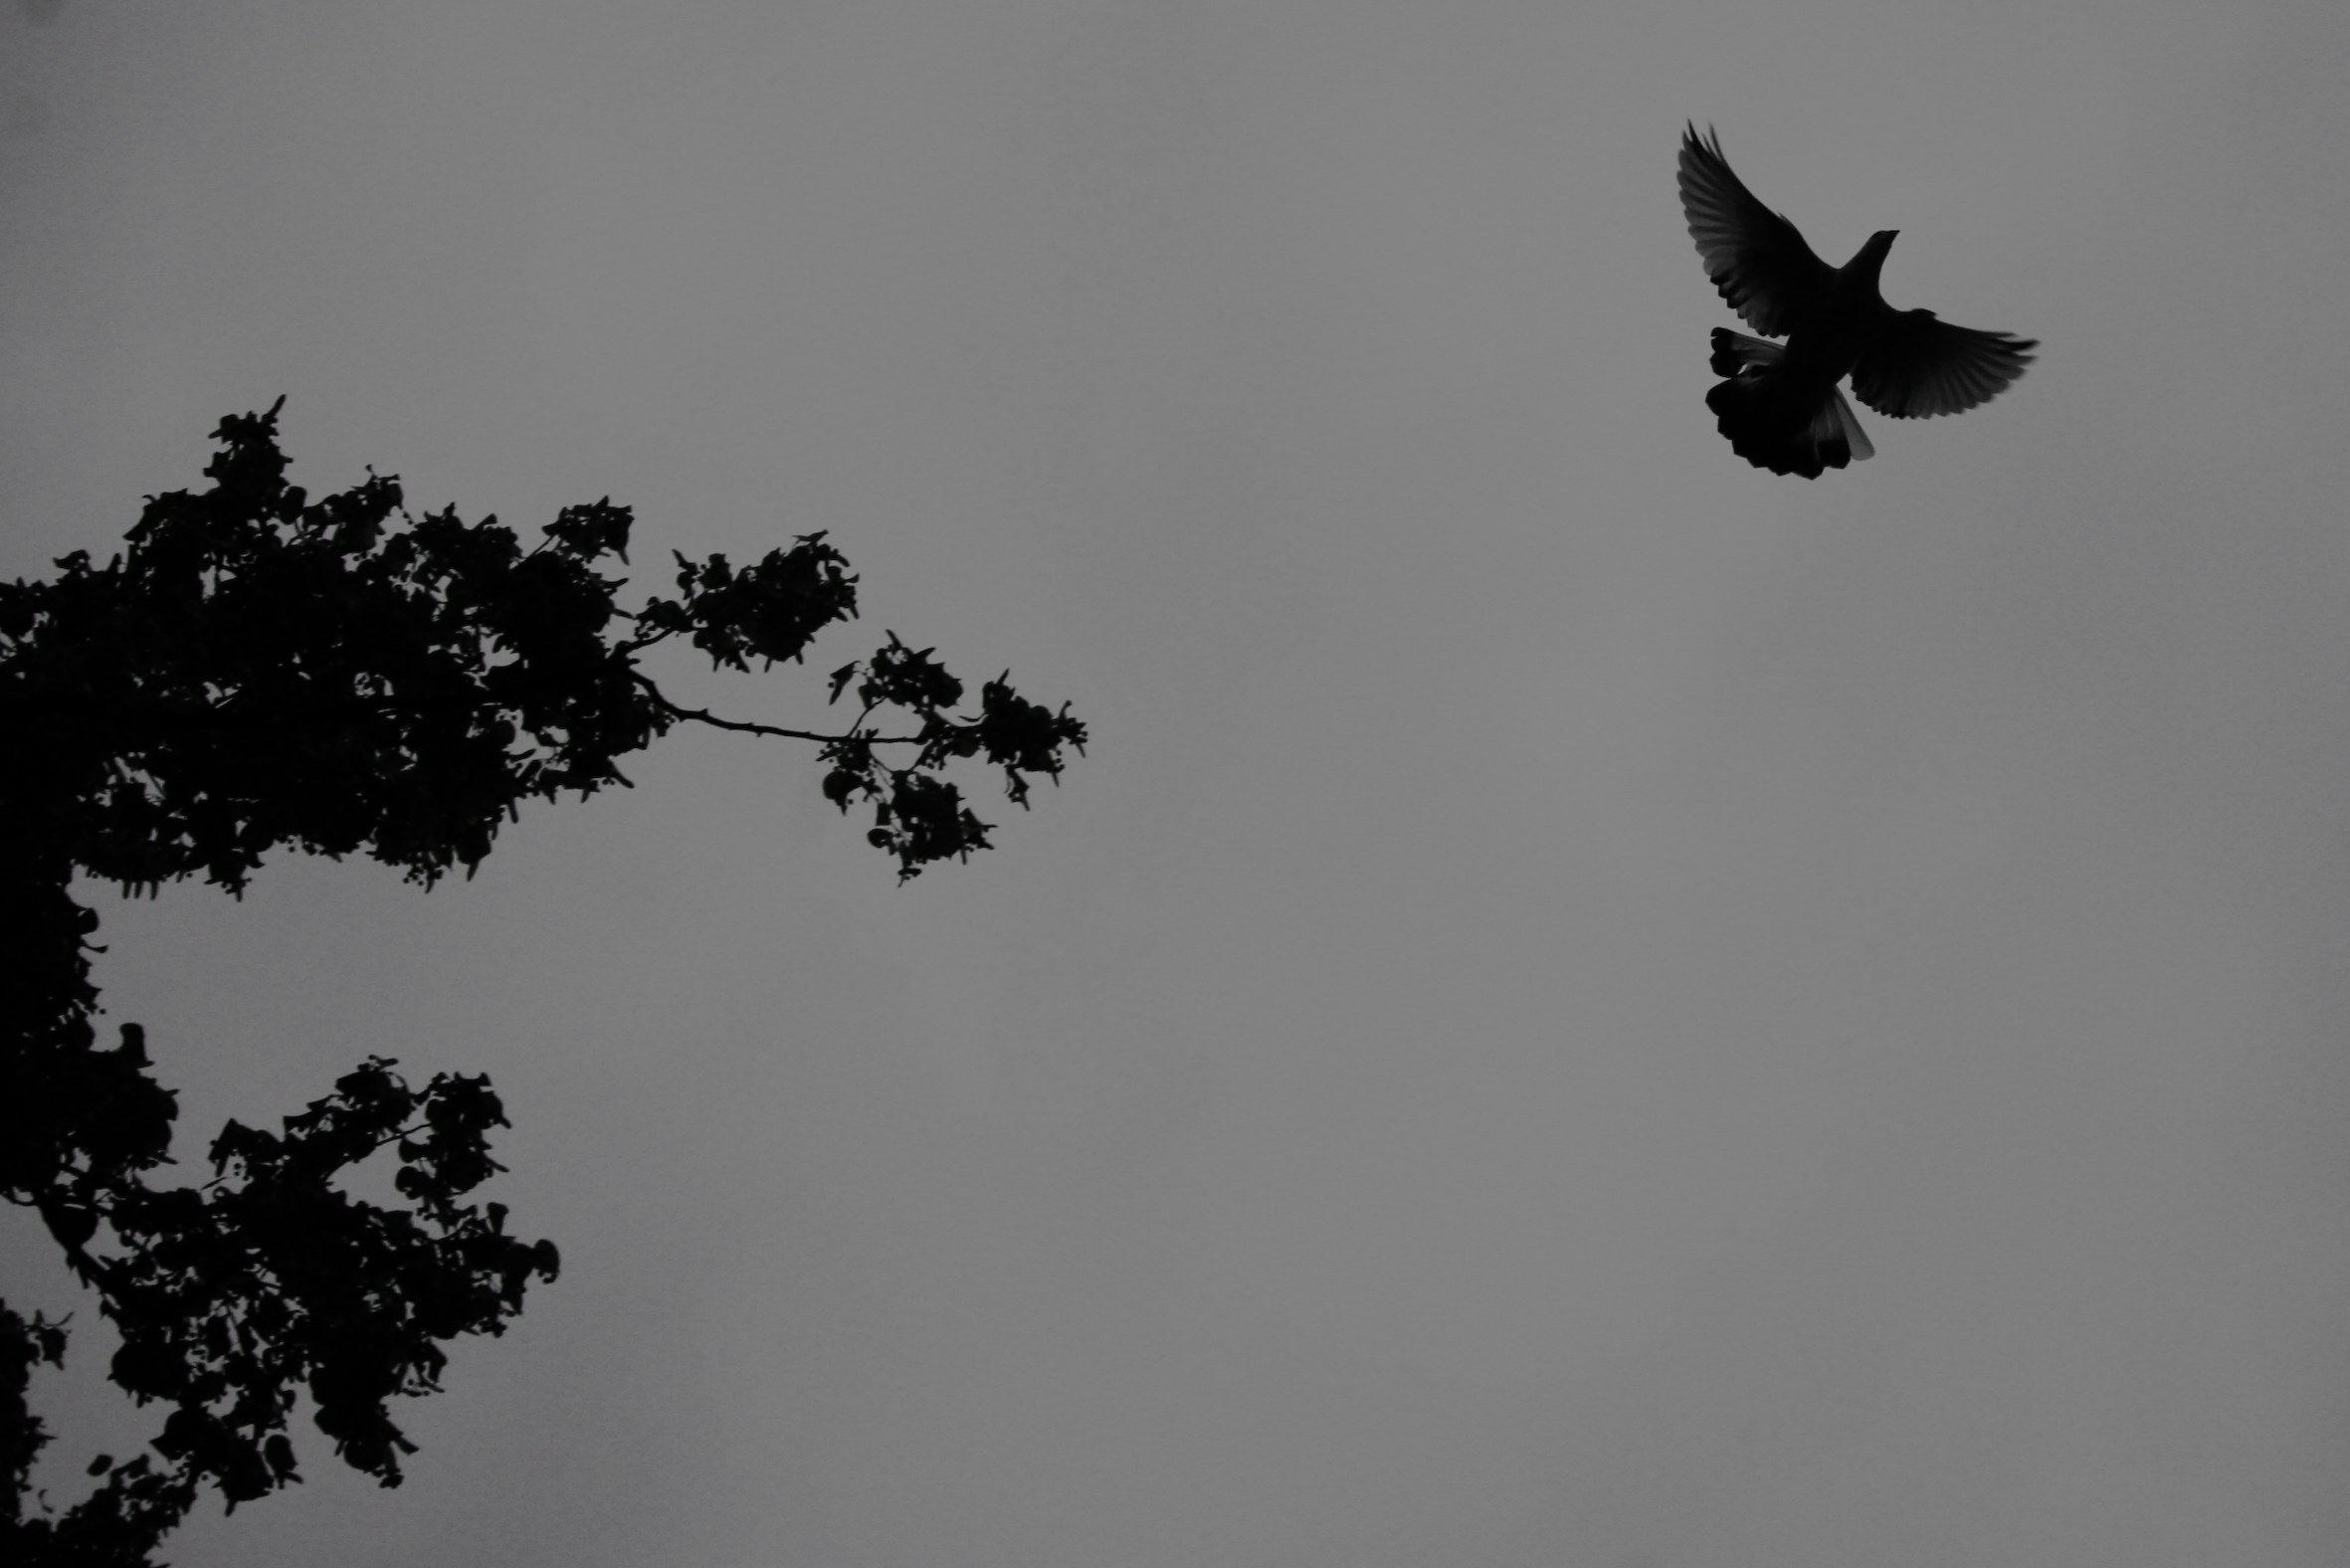
tree, branch, silhouette, bird, wing, cloud, black and white, sky, white, flight, darkness, black, monochrome, crow, pigeon, wings, monochrome photography, atmosphere of earth, perching bird